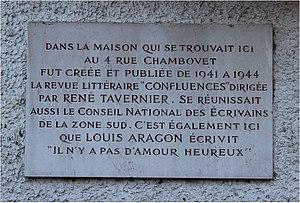
Plaque commémorative aposée au n° 4 de la rue Chambovet, Lyon 3, France rappelant l’existence d’une maison où a été créé en 1940-1944 par René Tavernier la revue Confluences et par Louis Aragon la chanson Il n’y a pas d’amour heureux.
Il n’y a pas d’amour heureux est un poème de Louis Aragon, écrit en janvier 1943 et publié dans le recueil La Diane française en 1944.
René Tavernier est un poète français.
Le parc Chambovet est un parc lyonnais de 5,2 ha situé dans le quartier Montchat du 3ᵉ arrondissement de Lyon.